University of La Laguna

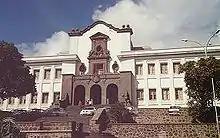
Faculty of Education, University of La Laguna

Split their units in the cities of San Cristóbal de La Laguna and Santa Cruz de Tenerife. Moreover, its activity includes university curricula such as the university's environmental La Palma, the Summer University of Lanzarote, the Summer University of La Gomera, the Summer University of Adeje (Tenerife), Classrooms El Hierro Sea, and university extension courses, in some municipalities of Tenerife and other islands.